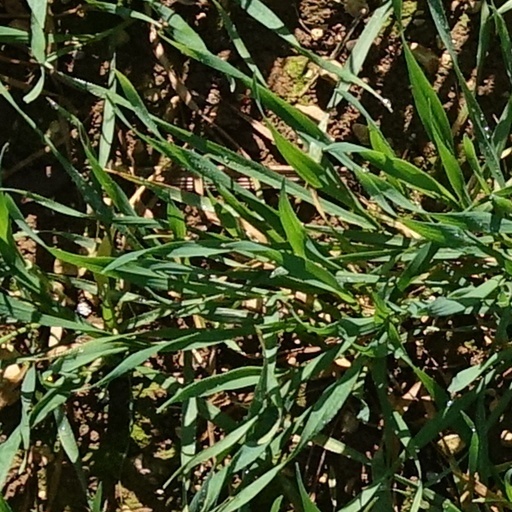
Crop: wheat